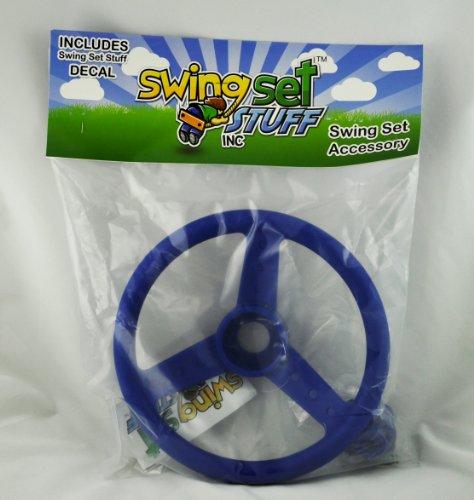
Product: Swing Set Stuff Children's Steering Wheel with SSS Logo Sticker, Blue
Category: Toys & Games | Sports & Outdoor Play | Play Sets & Playground Equipment | Play Set Attachments
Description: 12" in diameter.
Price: $14.95
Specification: ProductDimensions:12x3x12inches|ItemWeight:1pounds|ShippingWeight:1.54pounds|DomesticShipping:Currently,itemcanbeshippedonlywithintheU.S.andtoAPO/FPOaddresses.ForAPO/FPOshipments,pleasecheckwiththemanufacturerregardingwarrantyandsupportissues.|InternationalShipping:Thisitemisnoteligibleforinternationalshipping.LearnMore|ASIN:B001MSWTX0|Itemmodelnumber:SSS-0002-B|Manufacturerrecommendedage:36months-10years